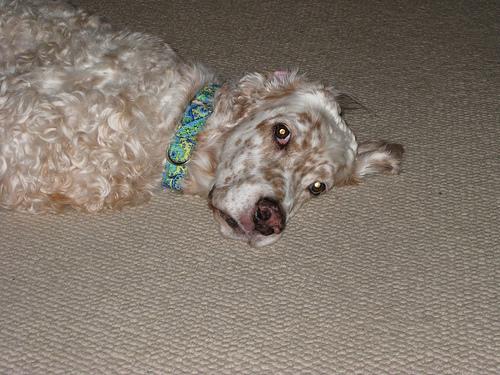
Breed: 203-n000022-English_setter